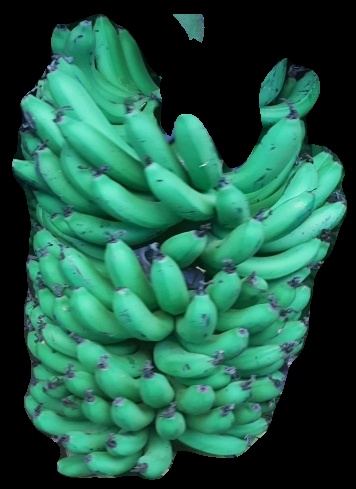
Variety: pachbale
Grade: grade1